Artsul Futebol Clube

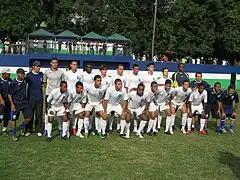
Team photo from the 2009 season

Artsul Futebol Clube, usually known simply as Artsul, is a Brazilian football team from the city of Nova Iguaçu in the state of Rio de Janeiro, founded on 19 June 2001. It is part of the "Grupo Artsul", a company specialising in concrete.